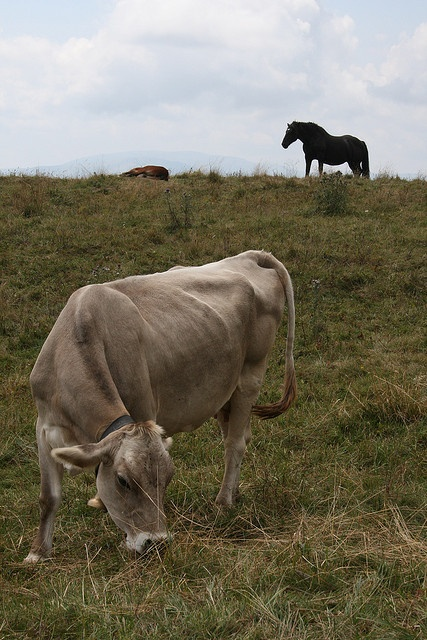
A lean cow eats grass in the foreground as a horse climbs the hillside behind.
a horse and a cow in a field with a sky background
A brown cow on grassy hill with a black horse in the background.
A cow grazing on a lush green field next to a horse.
A cow grazing in a field with a horse in the background.